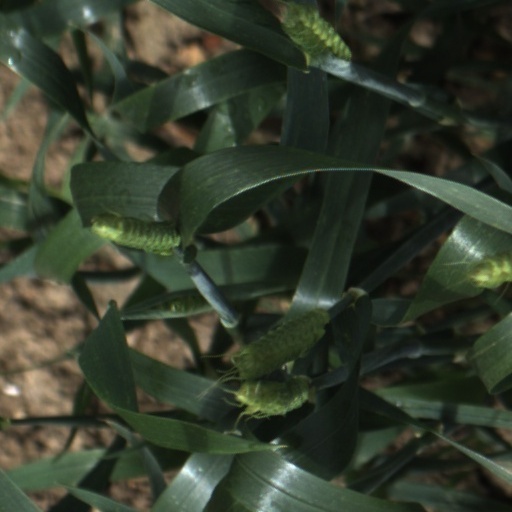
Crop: wheat